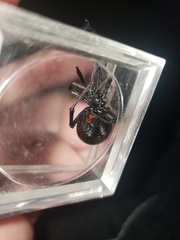
Species: Lactrodectus_hesperus